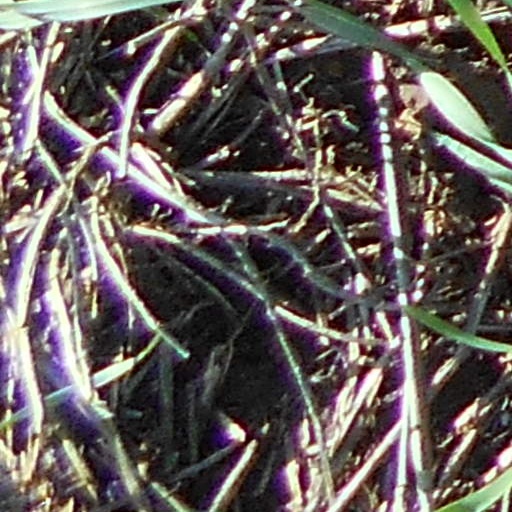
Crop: wheat